Charles Tait (politician)

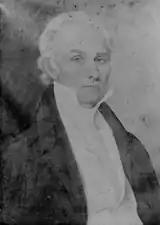

Charles Tait (February 1, 1768 – October 7, 1835) was a United States senator from Georgia and a United States district judge of the United States District Court for the District of Alabama, the United States District Court for the Northern District of Alabama and the United States District Court for the Southern District of Alabama.